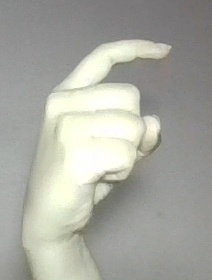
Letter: ra